Chief of Staff (TV series)

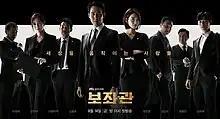
Promotional poster for season 1

Chief of Staff is a 2019 South Korean television series starring Lee Jung-jae, Shin Min-a, Lee Elijah, and Kim Dong-jun. The first season aired on JTBC from June 14 to July 13, 2019. The second season aired from November 11 to December 10, 2019.